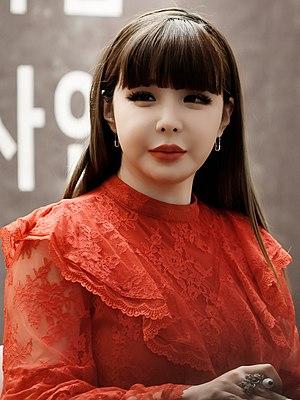
Bom Park, dite Bom, née le 24 mars 1984 à Séoul, est une chanteuse et musicienne sud-coréenne. Bom était membre du girl group 2NE1.